Lien Heng

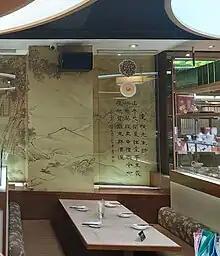
Lien Heng's poetry about tea.

On returning to Taiwan in 1898, Lien Heng married Lady Shen Ao. In 1899 Lien was recruited as editor-in-chief by the "Tainan News Daily". Working as a journalist, Lien was exposed to the ideas of nationalism, and wrote articles and poems on his disillusionment with the Qing's backward policies and inaction.